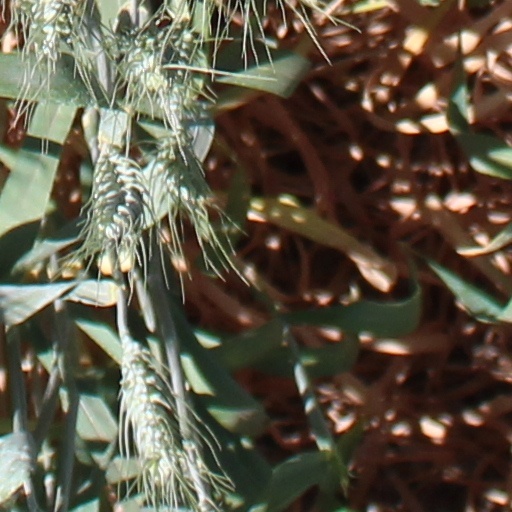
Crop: wheat